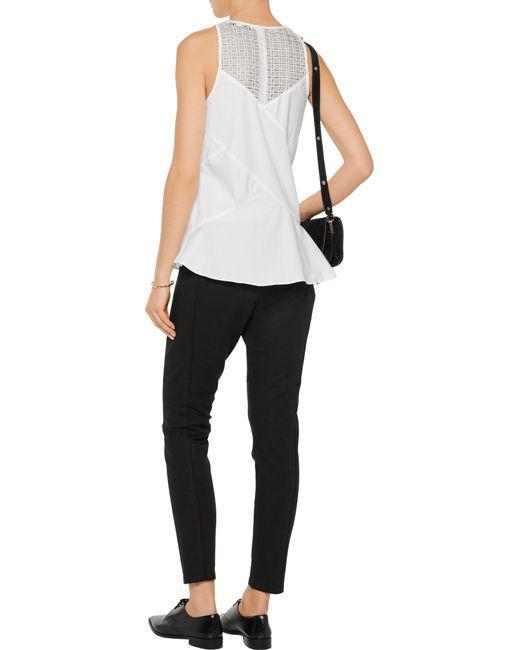
Ärmelloses weißes Baumwoll-Top mit Rundhalsausschnitt für Damen